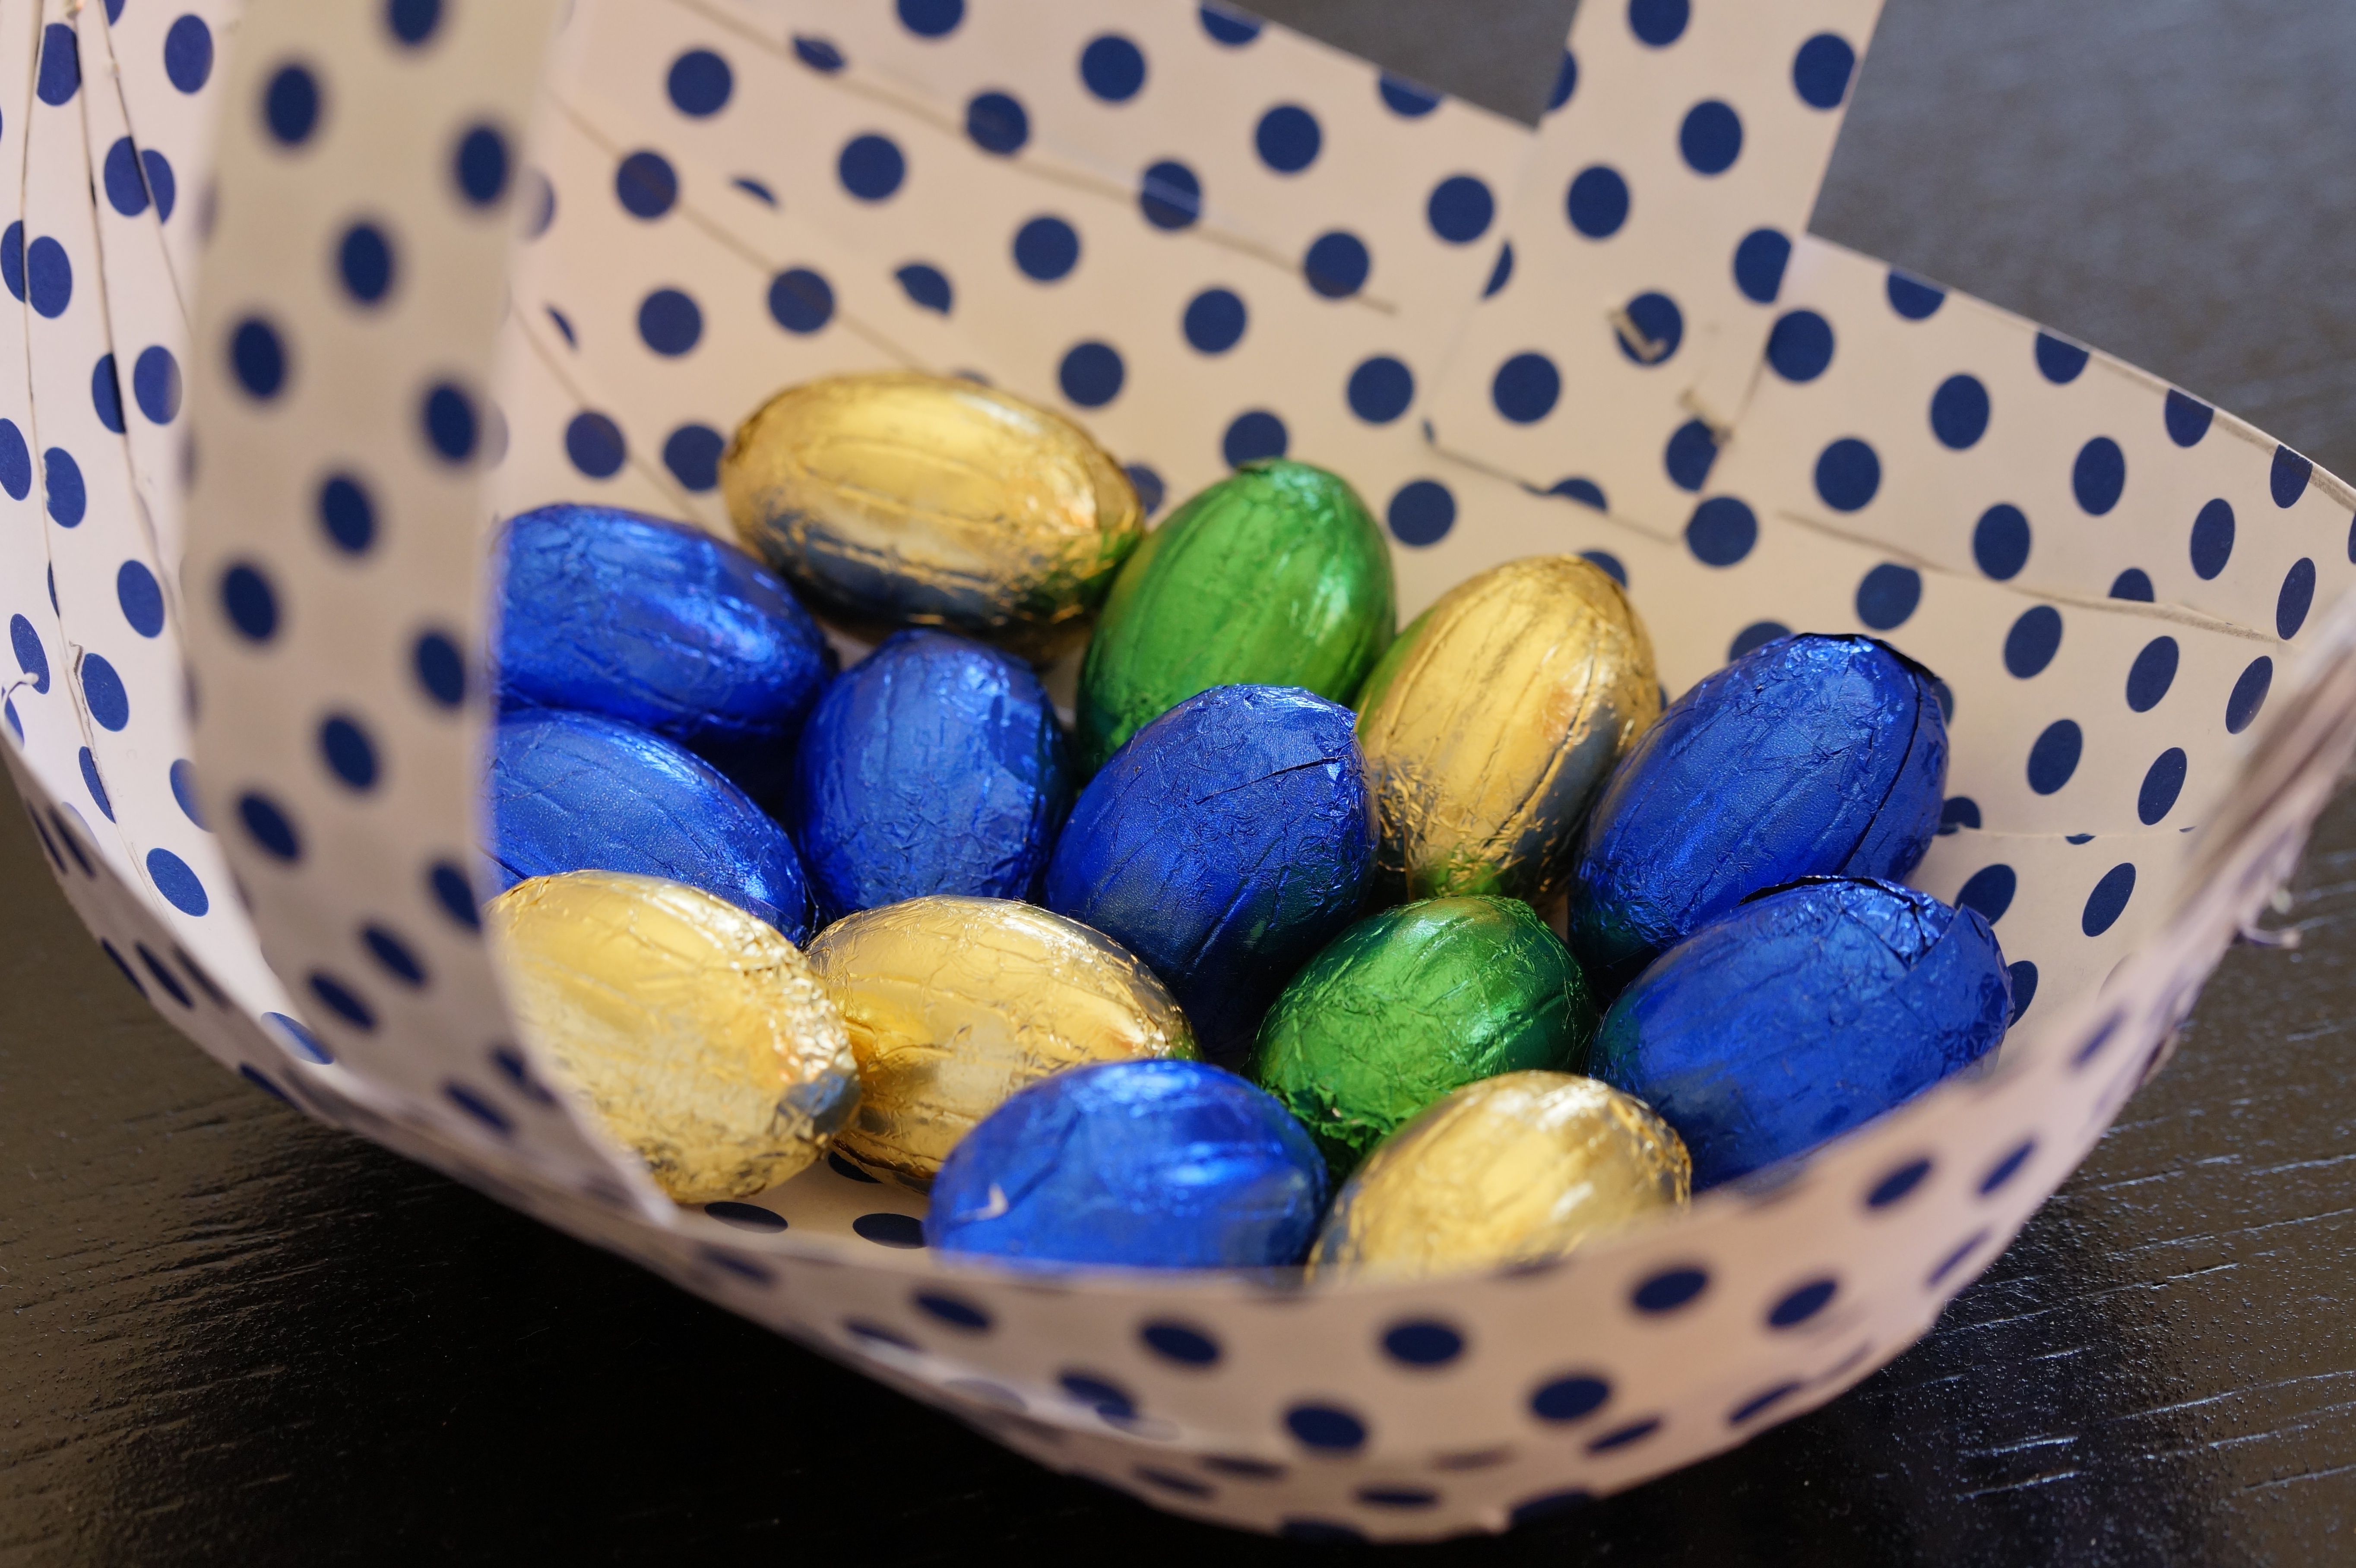
sweet, food, produce, color, child, blue, colorful, chocolate, delicious, material, egg, brand, children, kindergarten, easter, custom, sweetness, easter bunny, easter eggs, easter egg, happy easter, colorful eggs, easter nest, easter greeting, chocolate eggs, osterkorb, easter k rbchen